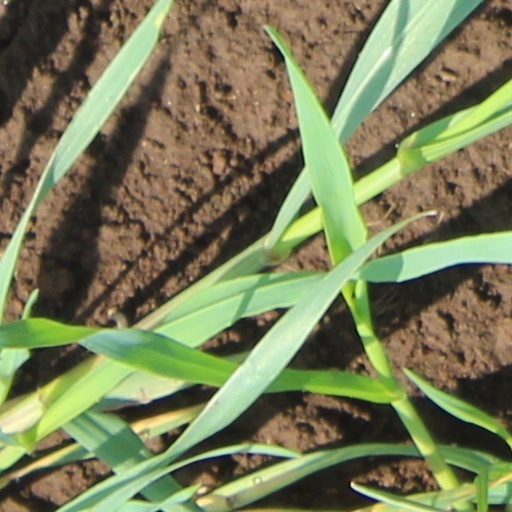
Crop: wheat